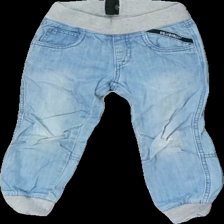
View: front
Type: Trousers
Category: Children
Brand: Not in the list
Brand text on label: viller valla
Colors: Blue, Grey
Material: 100% cotton
Cut: Regular
Size: 104
Season: All
Holes: Major
Damage: hål på knä
Damage location: middle right
Damage 2 location: top center
Price range: <50
Recommended usage: Export
Description: blå byxor med hål på knät